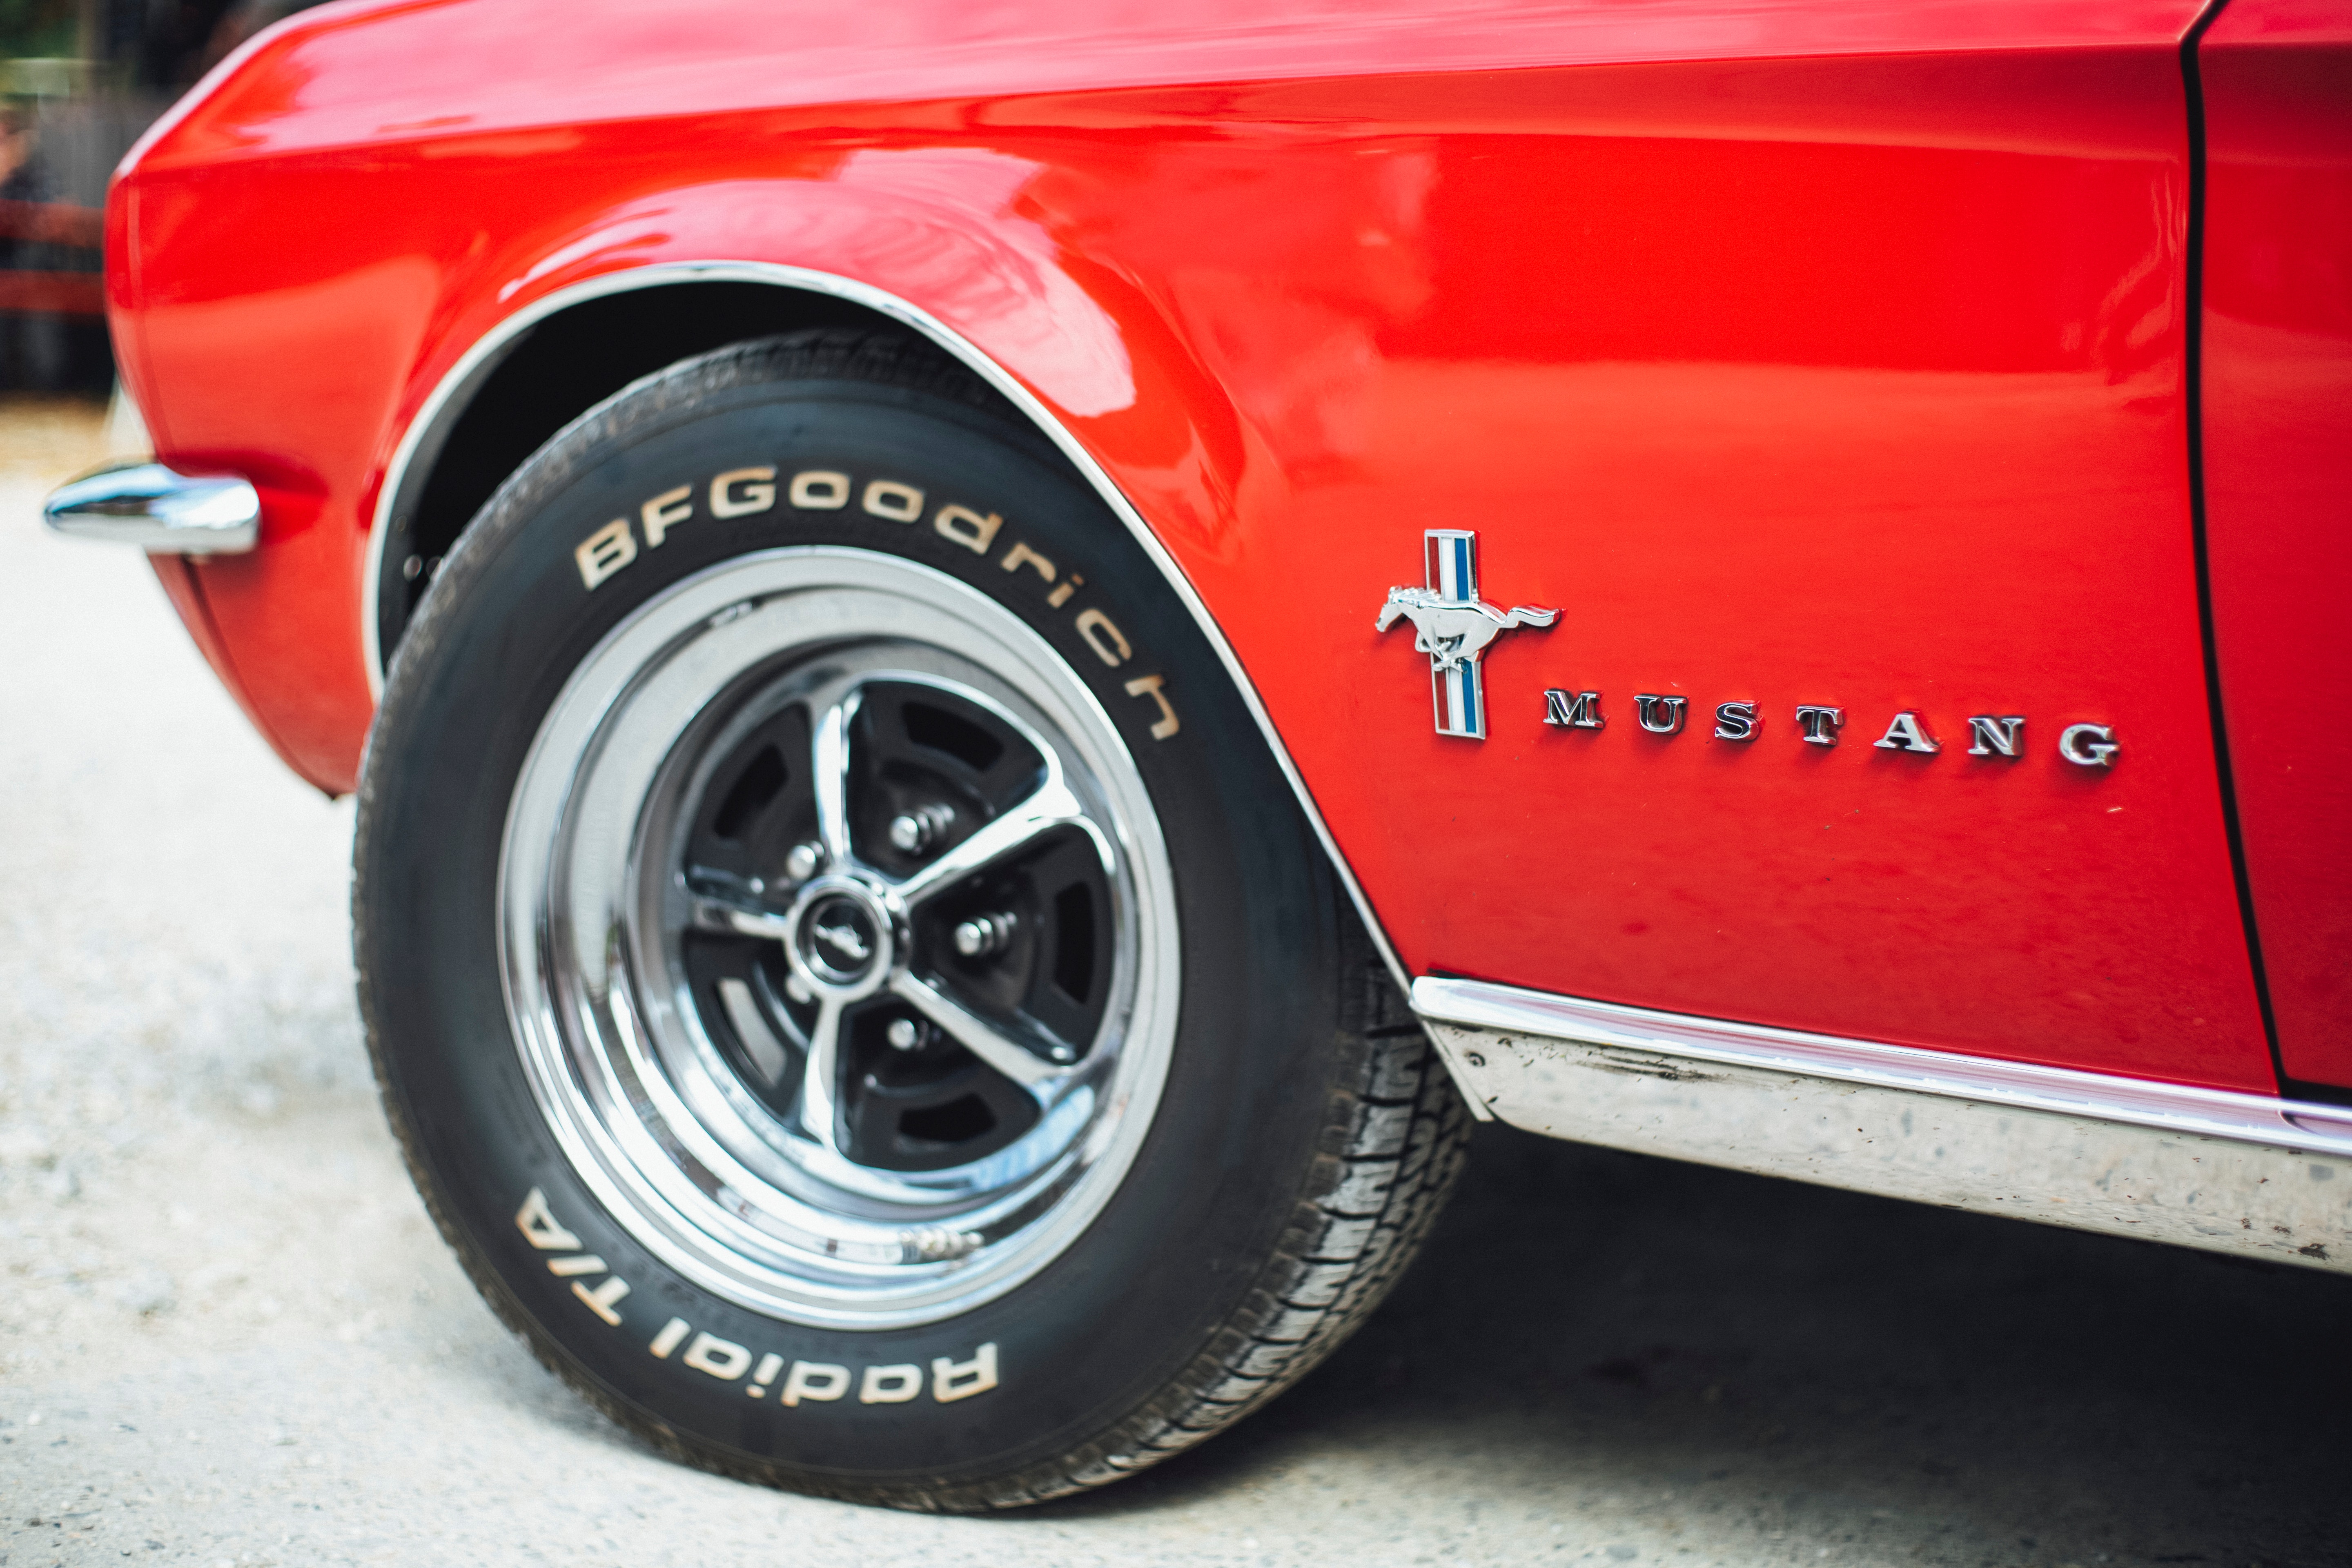
land vehicle, vehicle, car, motor vehicle, alloy wheel, wheel, tire, automotive tire, automotive wheel system, classic car, auto part, rim, muscle car, fender, tire care, hubcap, spoke, coupe, sedan